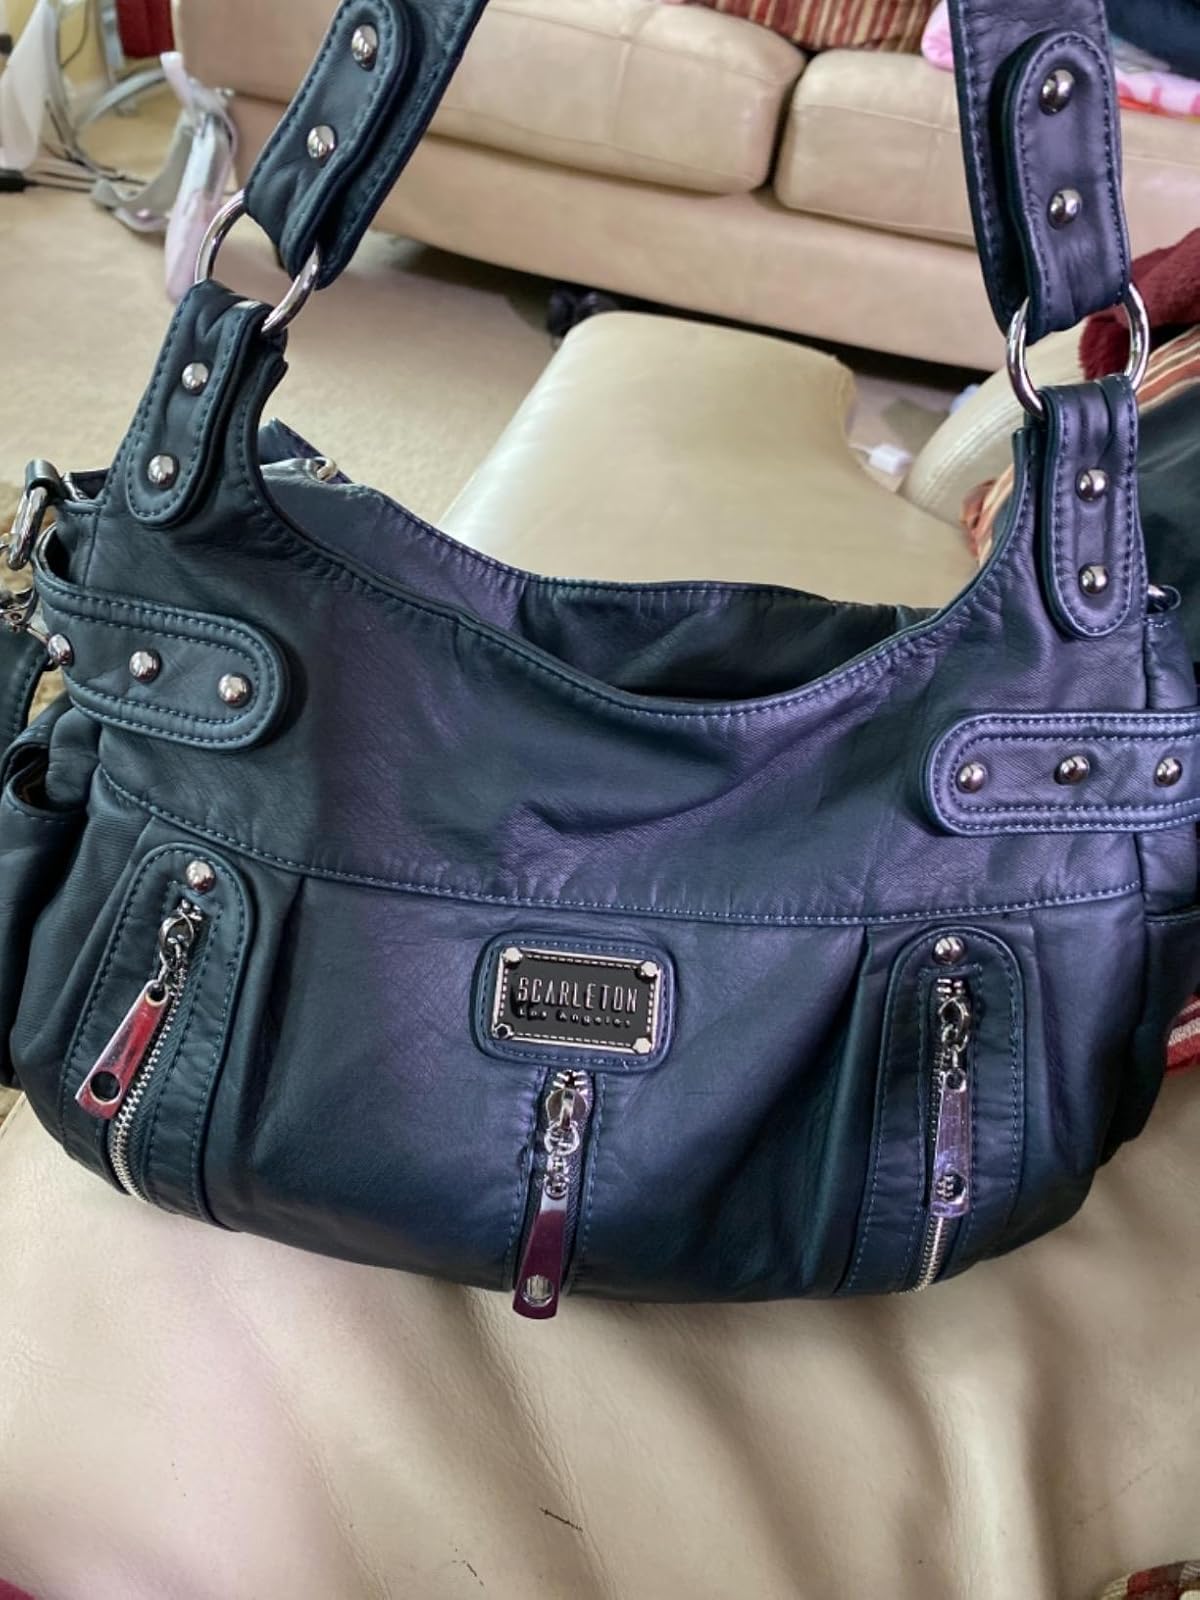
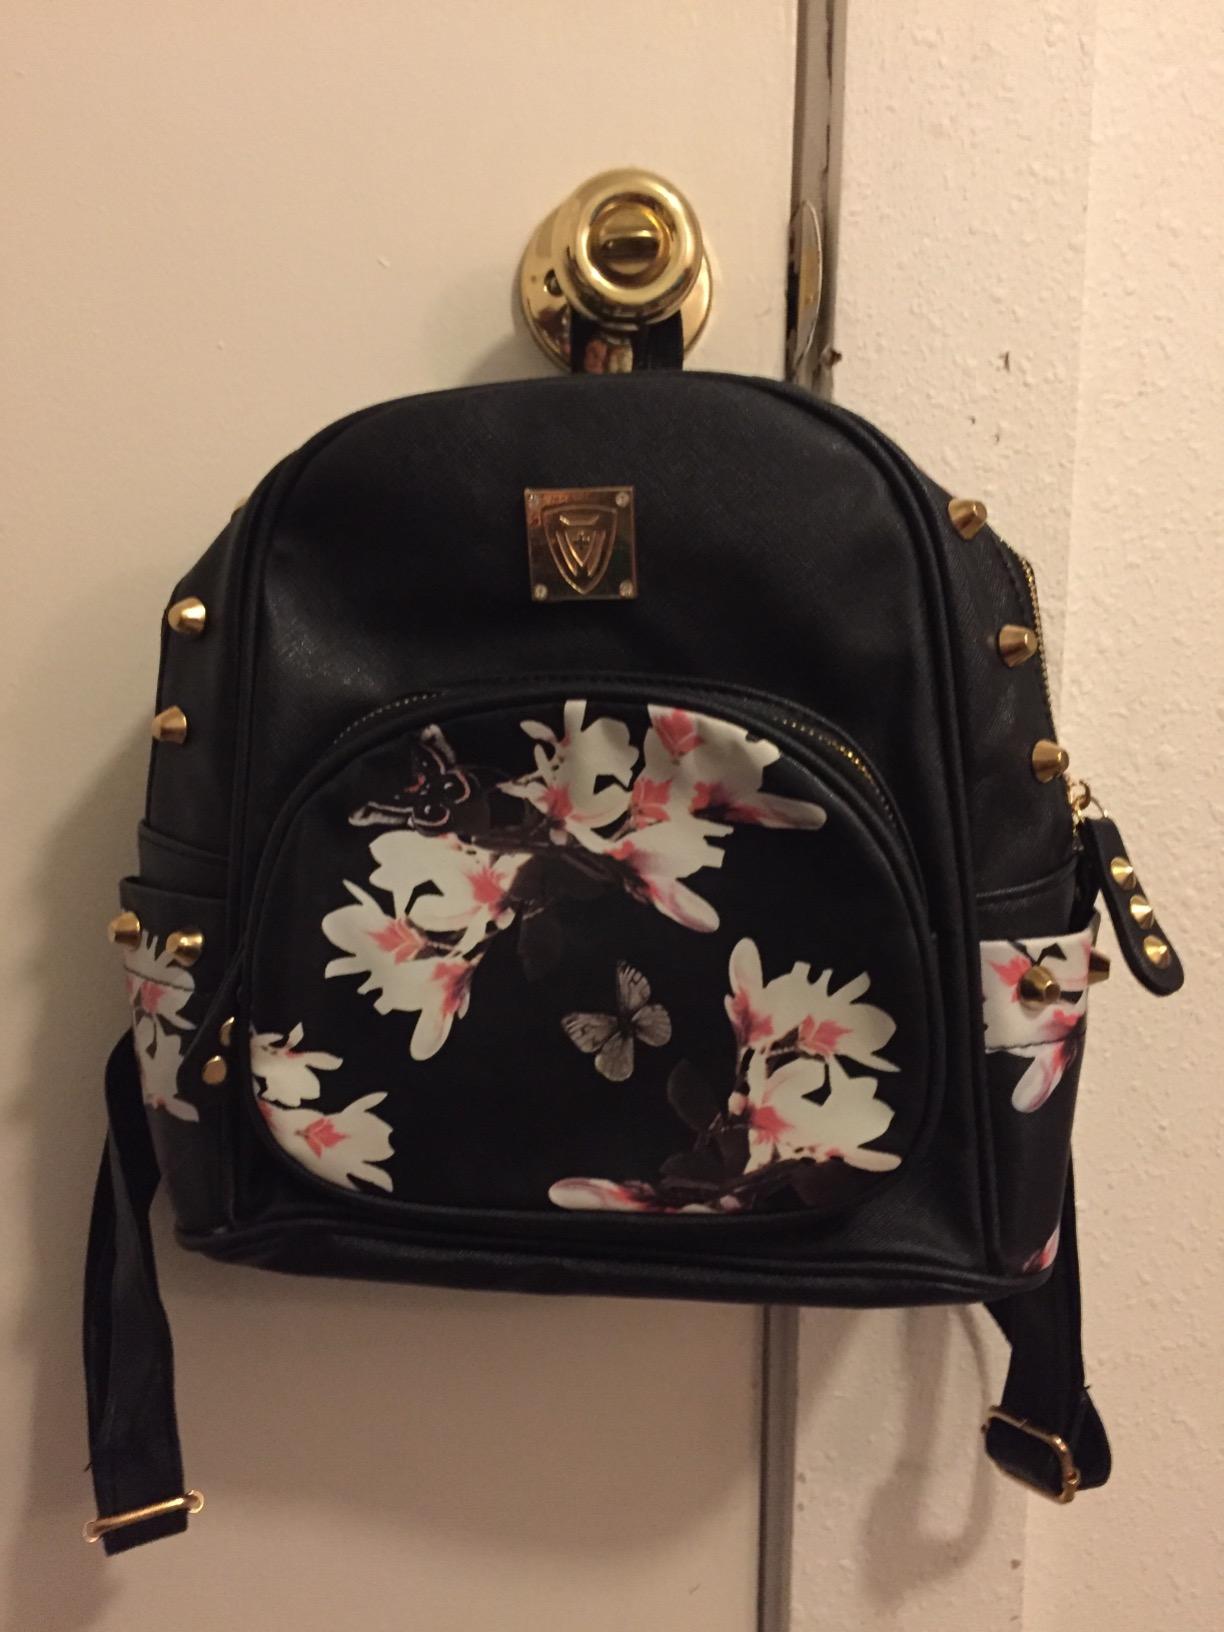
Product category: accessories_handbag
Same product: no